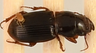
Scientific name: Cratacanthus dubius
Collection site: North Sterling NEON (STER), plot STER_029